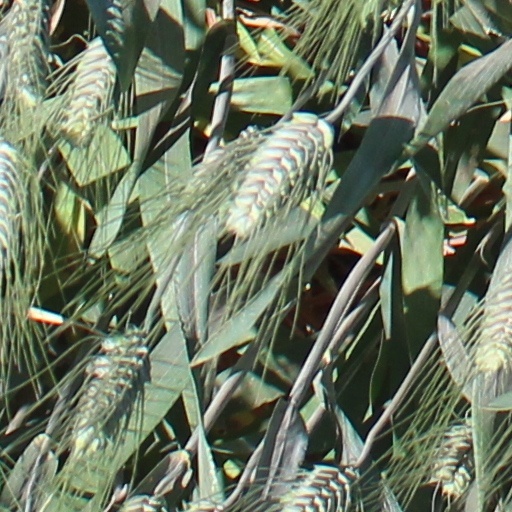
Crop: wheat